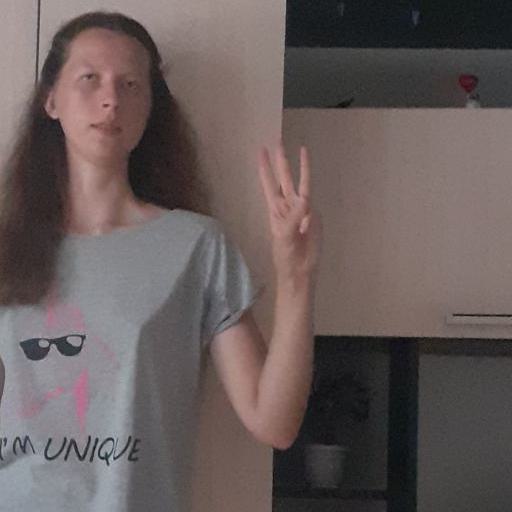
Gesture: three